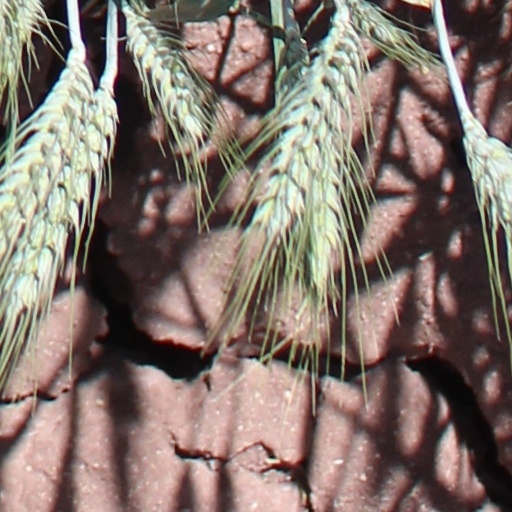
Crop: wheat